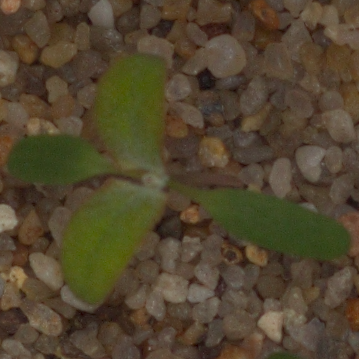
Label: fat_hen